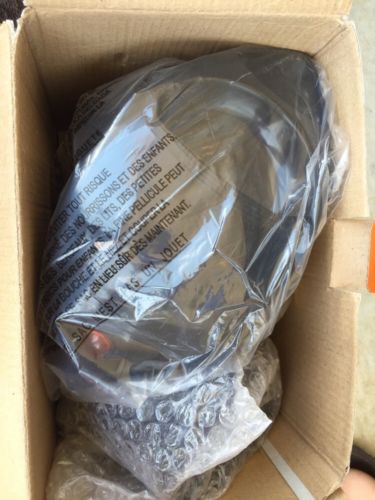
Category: kettle